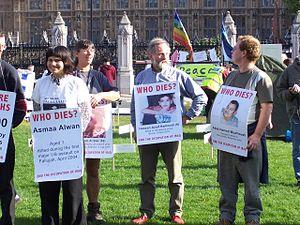
Une manifestation est un acte collectif se prononçant en faveur ou défaveur d'une opinion politique ou pour d'autres causes. Des actions de manifestation peuvent inclure des blocages ou sit-ins. Les manifestations peuvent être pacifiques ou violentes, ou peuvent être non violentes et se terminer par des actes violents aux dépens des circonstances. Souvent des policiers antiémeute ou autres organismes chargés de l'application de la loi et du maintien de l’ordre sont impliqués.
Le palais de Westminster, également désigné sous le nom de Chambres du Parlement, est le lieu où siège le Parlement du Royaume-Uni : la Chambre des communes et la Chambre des lords. Le palais borde la rive nord de la Tamise et se situe au centre de la ville, dans l'arrondissement londonien de la cité de Westminster.
La guerre d'Irak ou seconde guerre du Golfe commence officiellement le 20 mars 2003 avec l'invasion de l'Irak par la coalition menée par les États-Unis contre le Parti Baas de Saddam Hussein. L'invasion a conduit à la défaite rapide de l'armée irakienne, à la capture et l'exécution de Saddam Hussein et à la mise en place d'un nouveau gouvernement.
Le pacifisme possède deux acceptions possibles incluant l'action des partisans de la paix, ou une doctrine de la non-violence. Bien que reliés, les deux concepts se distinguent du point de vue de la théorie et de la pratique. Le pacifisme est la doctrine et l'action des partisans de la paix ou du rétablissement de la paix. Les socialistes d'avant 1914, les Zimmerwaldiens durant la Première Guerre mondiale, les opposants aux guerres coloniales ou les partisans de la paix professent un pacifisme qui n'est pas toujours assimilable à la non-violence. La vision du pacifisme associé à une personne refusant le recours à toutes formes de violence est par contre beaucoup plus répandue.
La deuxième bataille de Falloujah est une bataille urbaine opposant la guérilla irakienne, dans un de ses bastions, aux forces armées des États-Unis, appuyées par l’armée irakienne gouvernementale. Elle est déclenchée dans la nuit du 6 au 7 novembre 2004 sous le nom d’opération Phantom Fury, et se termine par la reprise de contrôle officielle de la ville par les Américains, qui est achevée le 23 décembre 2004.
Cet article recense quelques grandes manifestations mondiales contre l'intervention de la coalition internationale qui, sous l'égide de l'USCENTCOM, a mené à la guerre d'Irak.